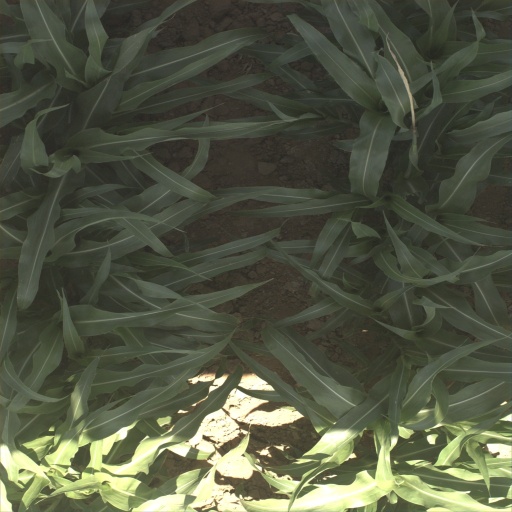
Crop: sorghum